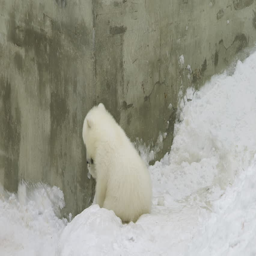
a polar bear cub plays in a snow